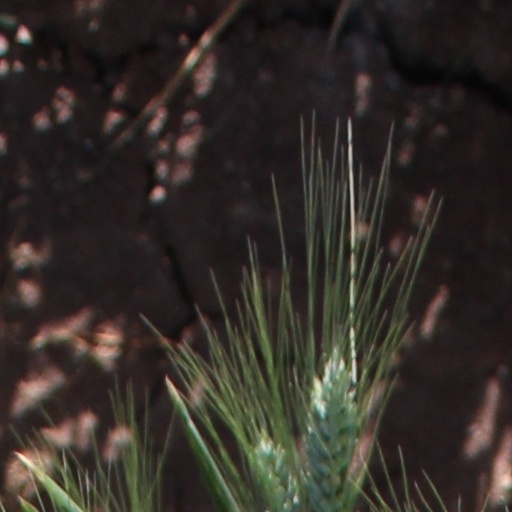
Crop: wheat